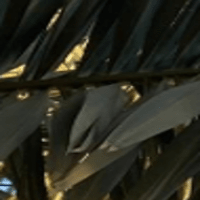
Label: Healthy sample